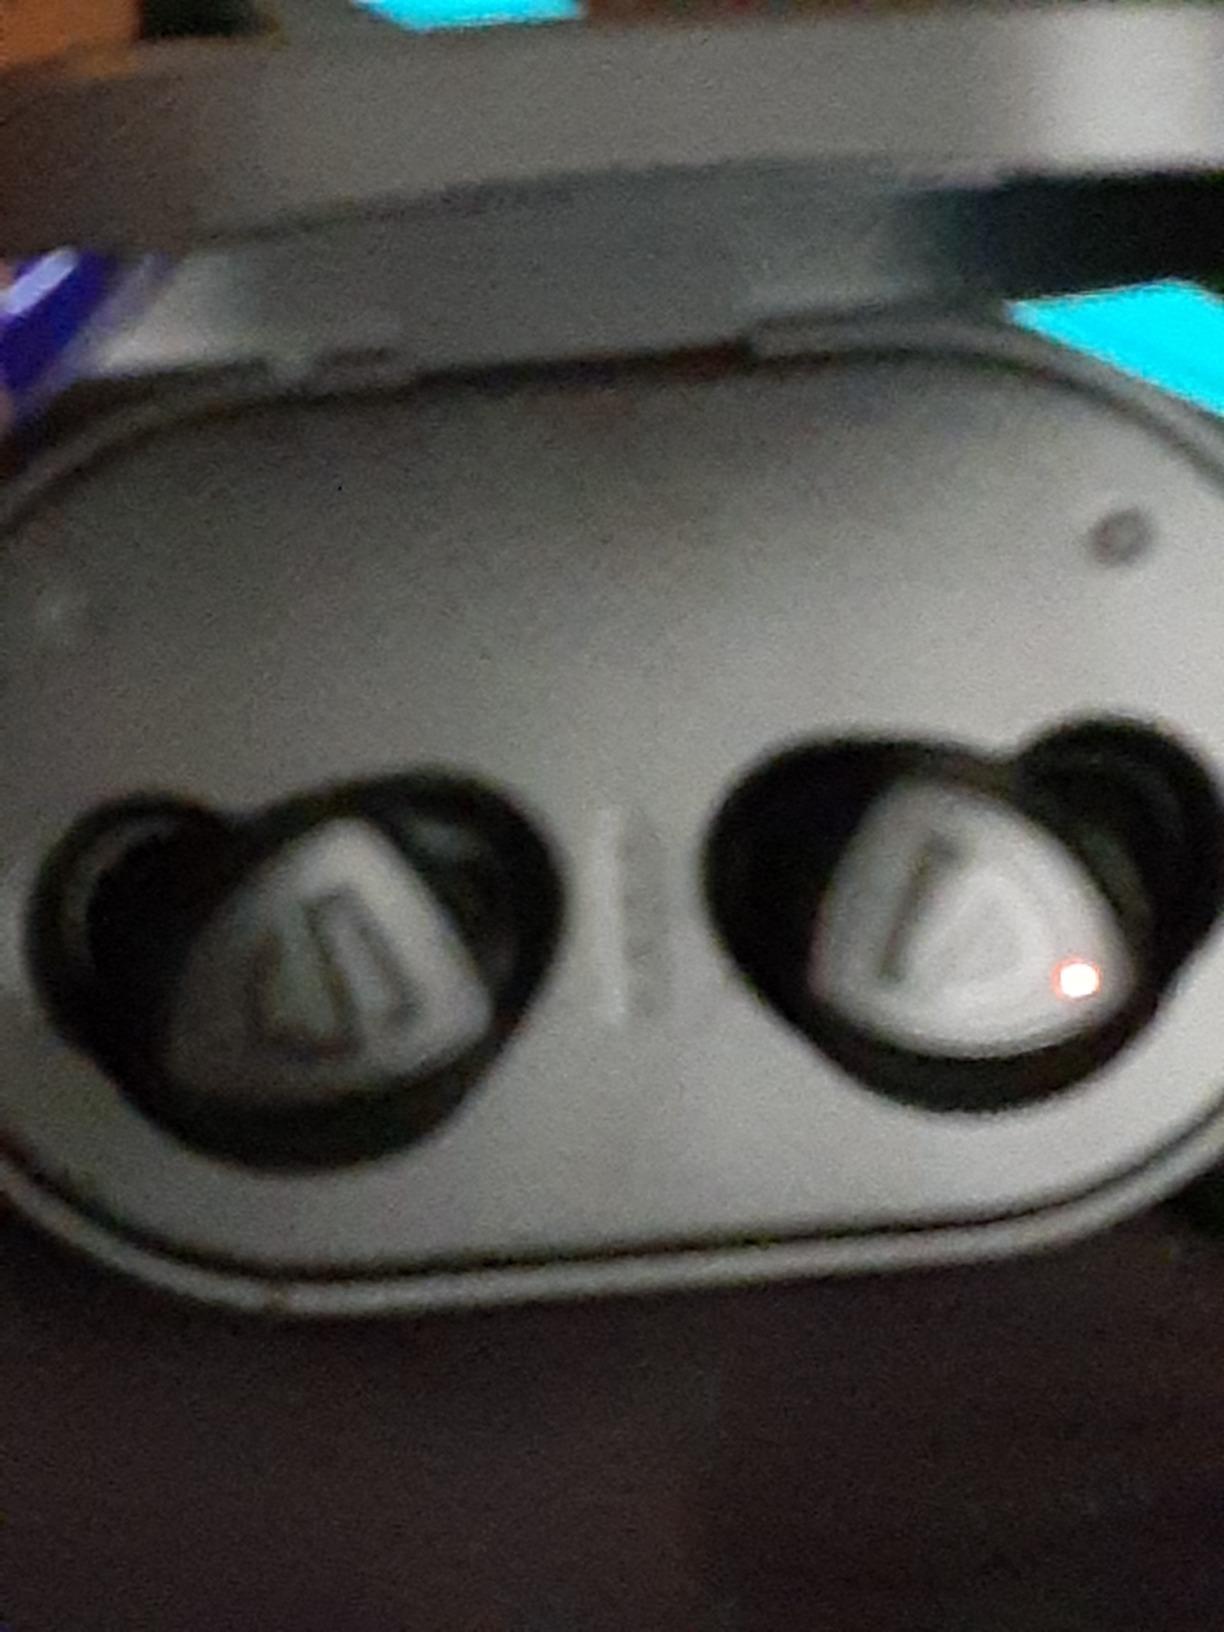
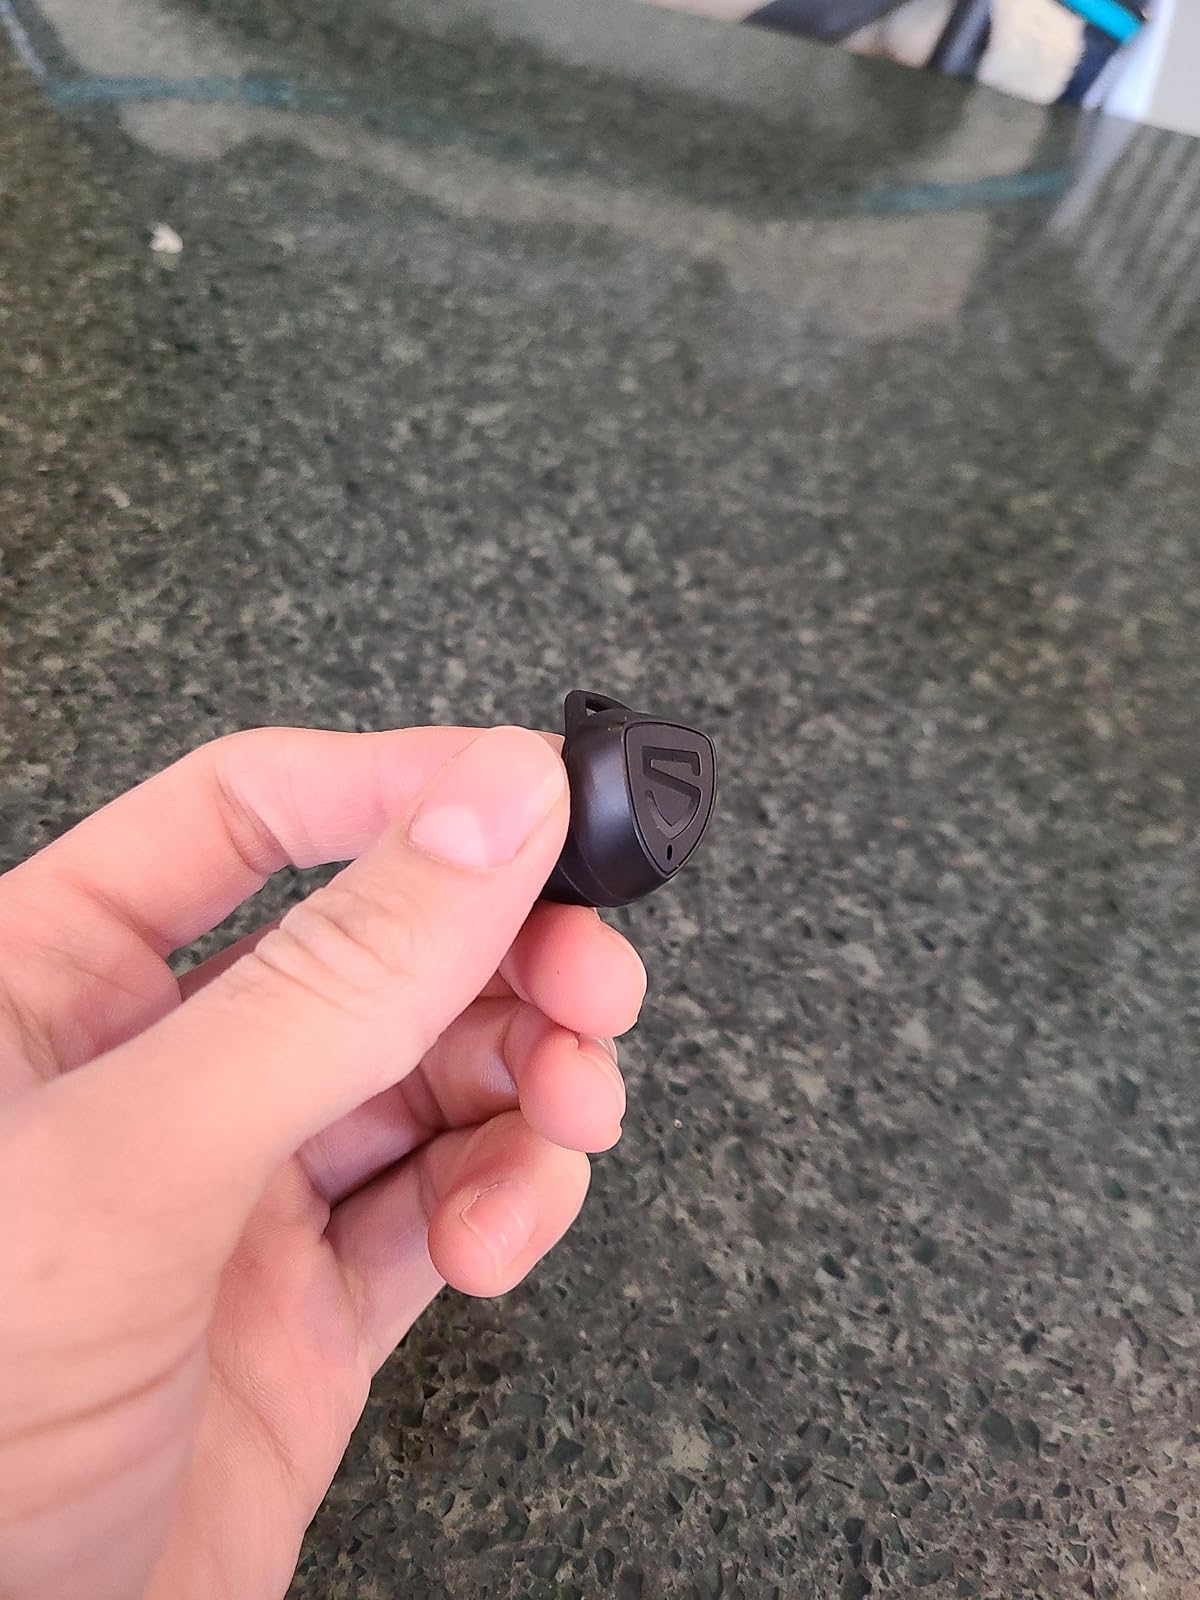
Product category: earbuds
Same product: yes